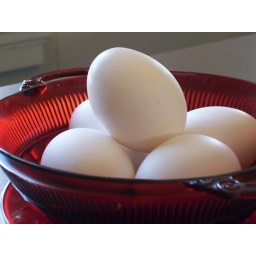
eggs in red bowl